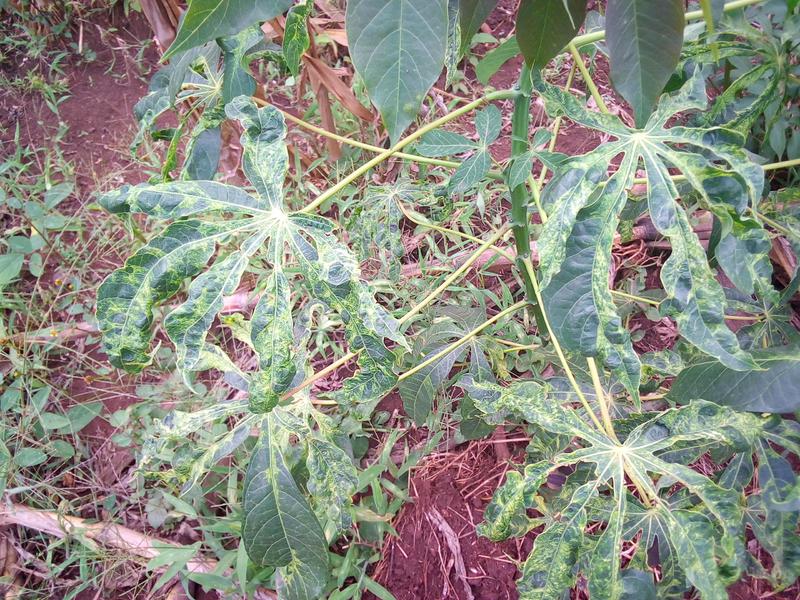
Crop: cassava
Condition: mosaic_disease